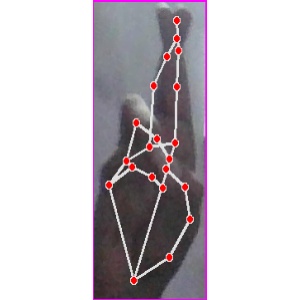
अक्षर: र